Ilkley Manor House

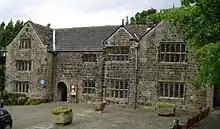
Ilkley Manor House, Ilkley. Front, or south elevation.

This is the oldest dwelling-house in Ilkley and was built along with All Saints' Parish Church on the site of the Roman fort, Olicana. The church was built in Anglo-Saxon times on top of the "Principia" or headquarters building of the fort. The Manor House was built into the west defences: that is, it was incorporated with part of the free-standing defensive west wall of the fort, and many robbed-out Roman small squared stone blocks are now part of the building.